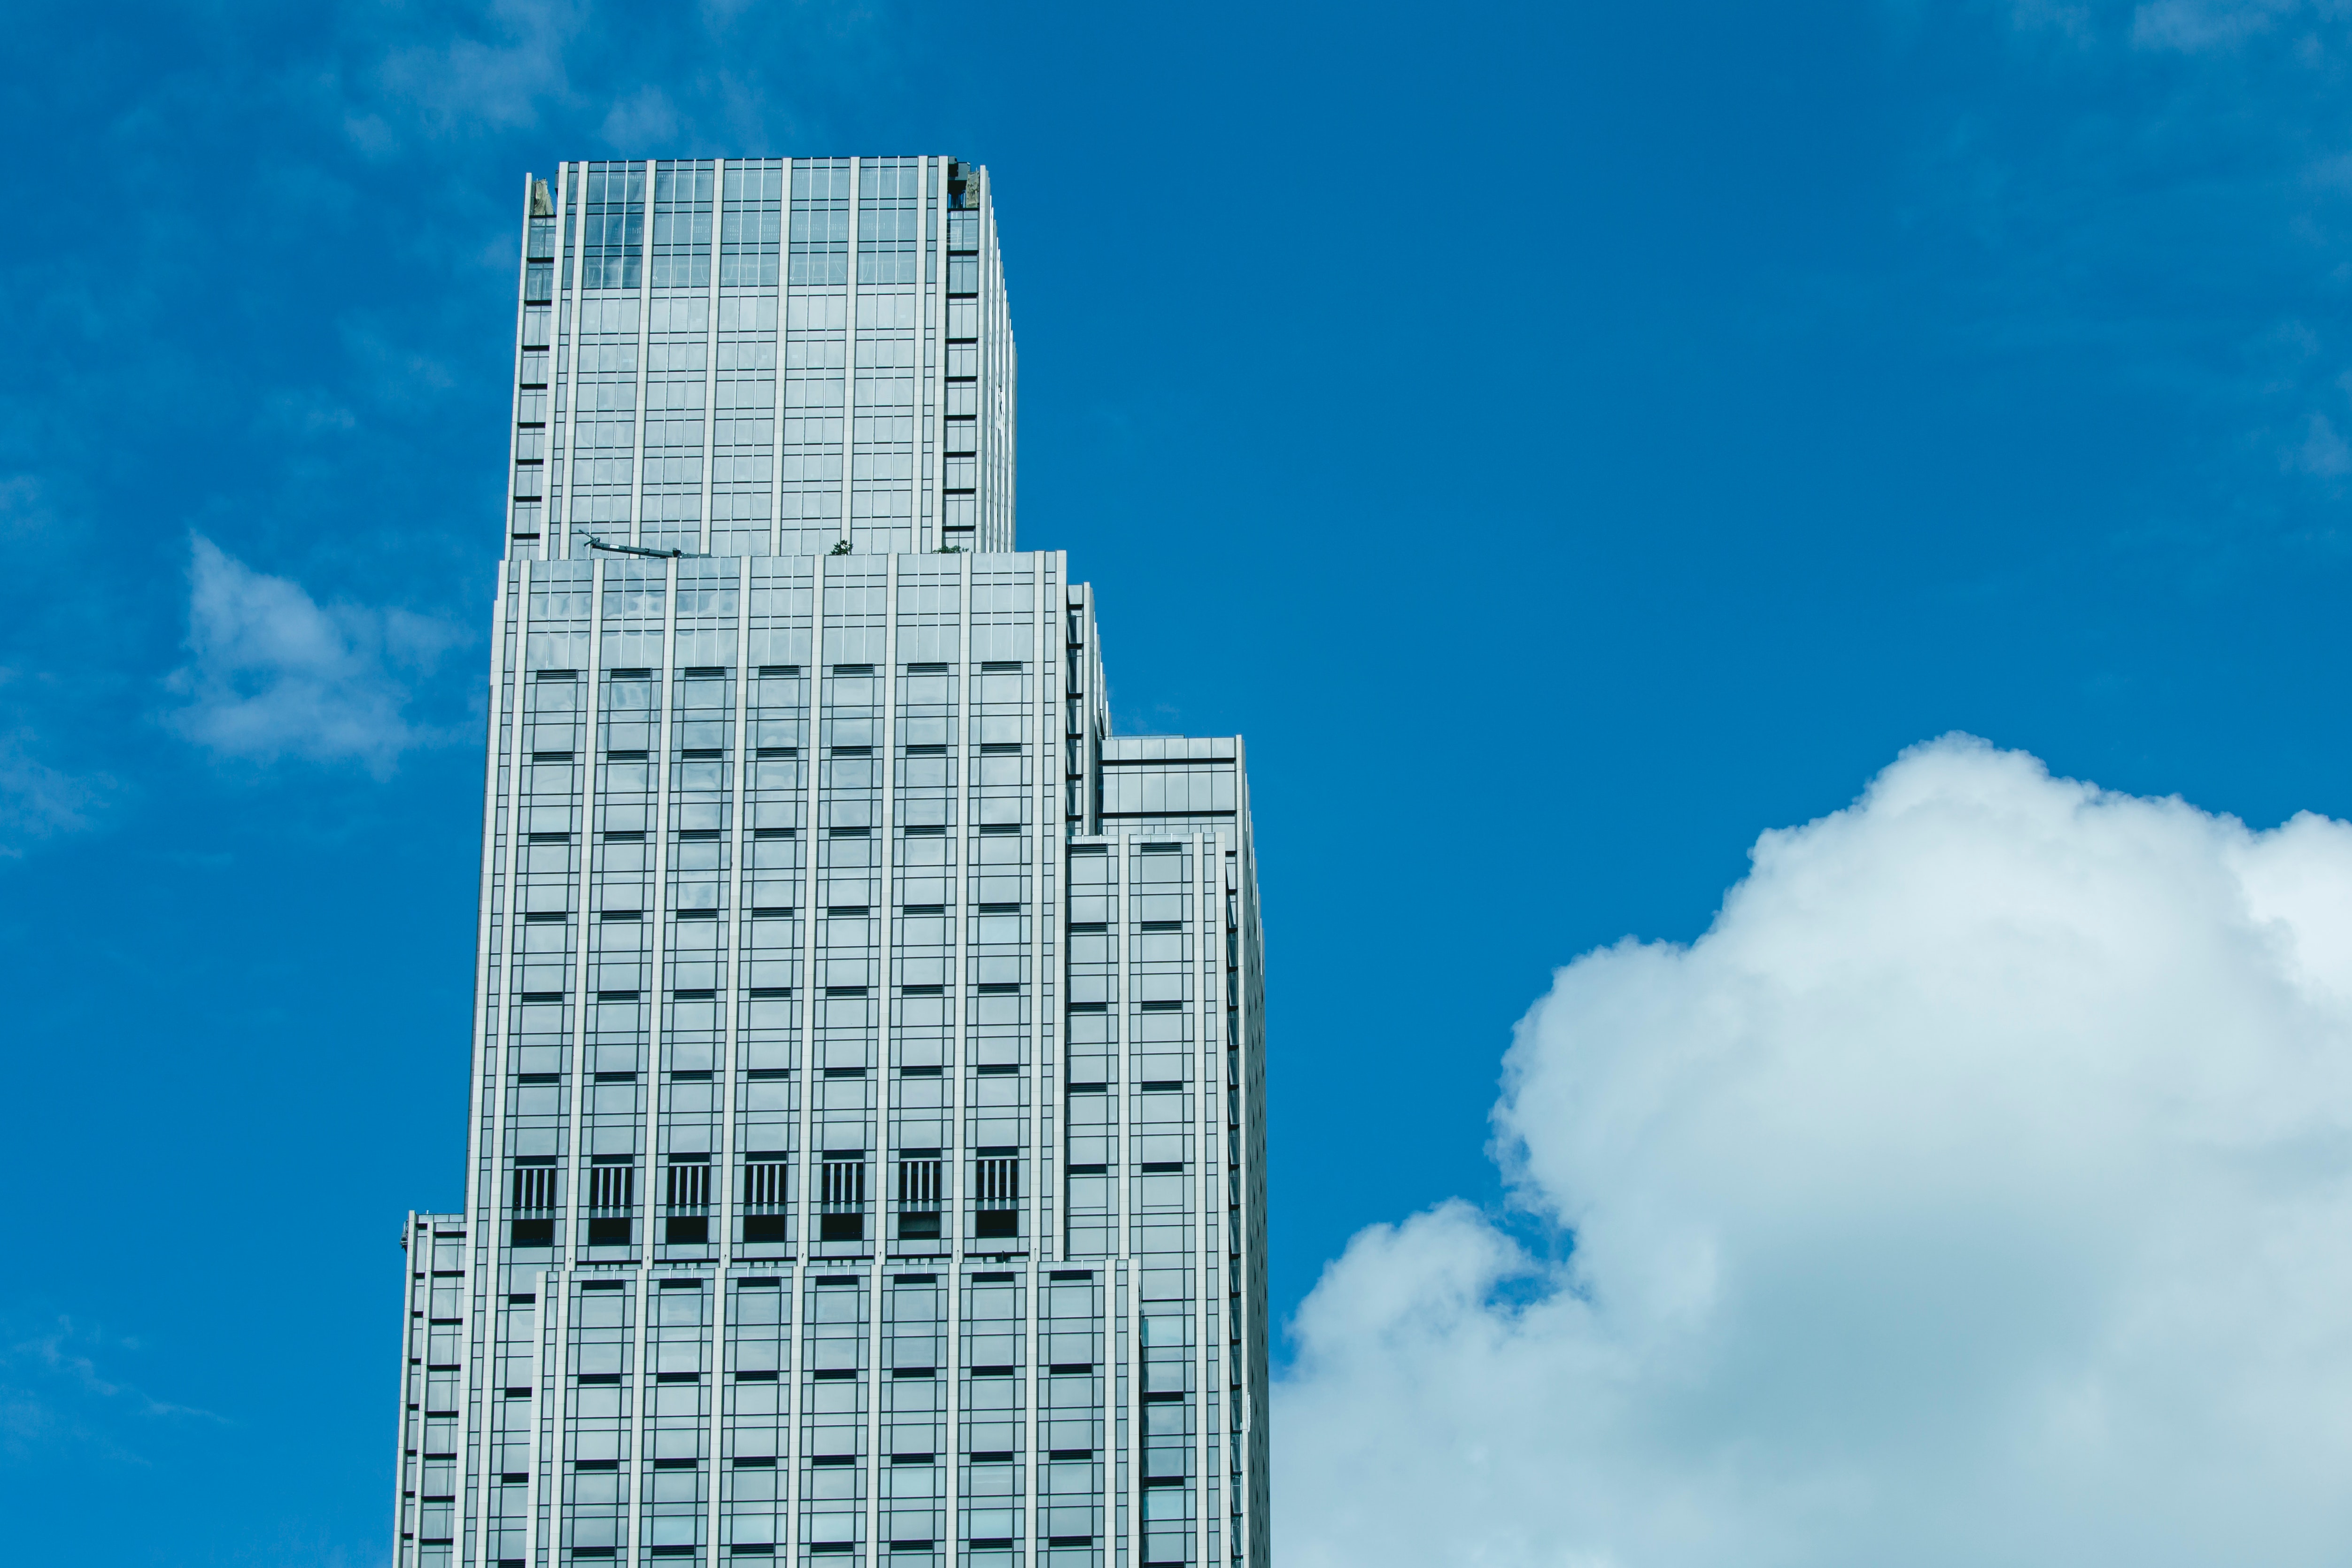
sky, skyscraper, daytime, metropolitan area, tower block, blue, building, architecture, urban area, city, condominium, landmark, cloud, metropolis, human settlement, commercial building, tower, corporate headquarters, real estate, mixed use, reflection, cumulus, facade, downtown, headquarters, apartment, meteorological phenomenon, skyline, residential area, cityscape, urban design